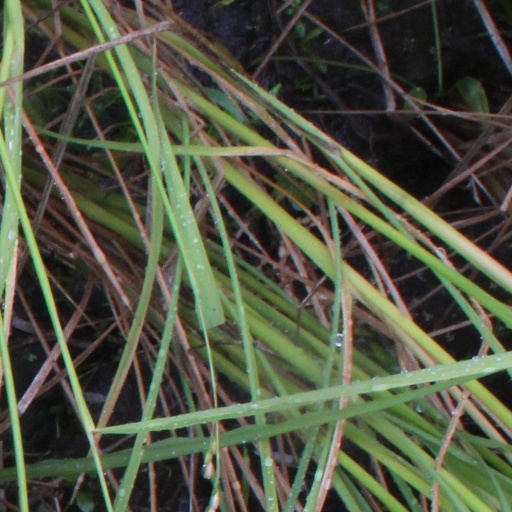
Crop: rice